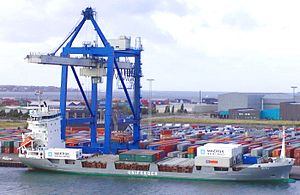
ISO-container
Et containerskib i Københavns havn lastes af en portainer kran
En ISO-container, er en standardiseret, transportabel kasse, som er meget udbredt i kommerciel transport.